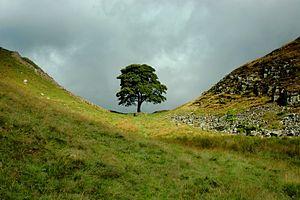
L’érable sycomore est une espèce d'arbres de grande taille de la famille des acéracées fréquent en Europe.